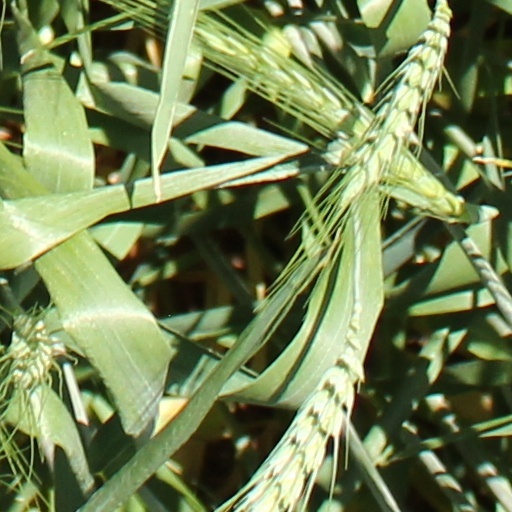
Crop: wheat